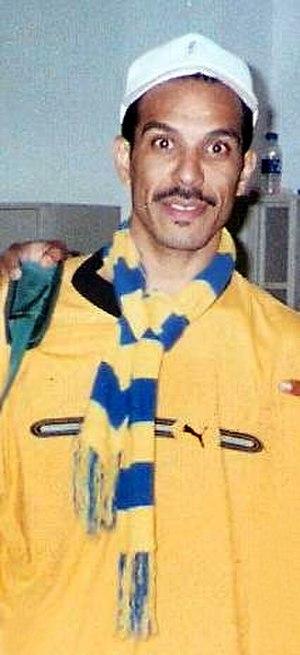
Saleh Ibrahim Al-Dawod est un footballeur international saoudien.